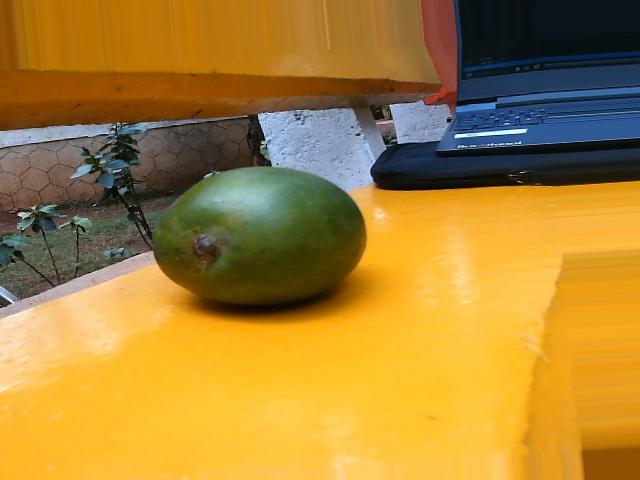
Label: Raw_Mango